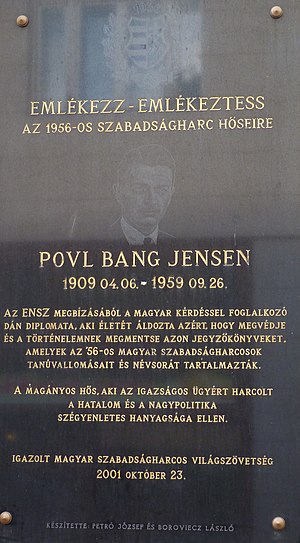
Povl Bang-Jensen
Mindetavle over Povl Bang-Jensen i Budapest.
Povl Bang-Jensen, var diplomat i den danske udenrigstjeneste og senere embedsmand i FN.